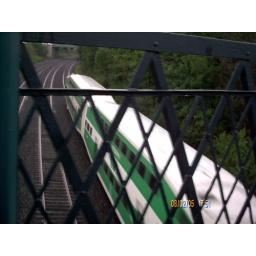
This scared the crap out of me. Going over this bridge and the go train roared underneath unexpectedly!